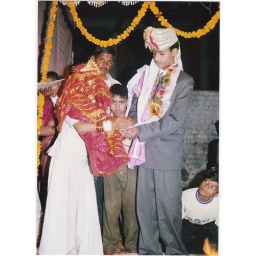
A small girl is holding flowers and putting it to her husband palm under the custom of their marriage.